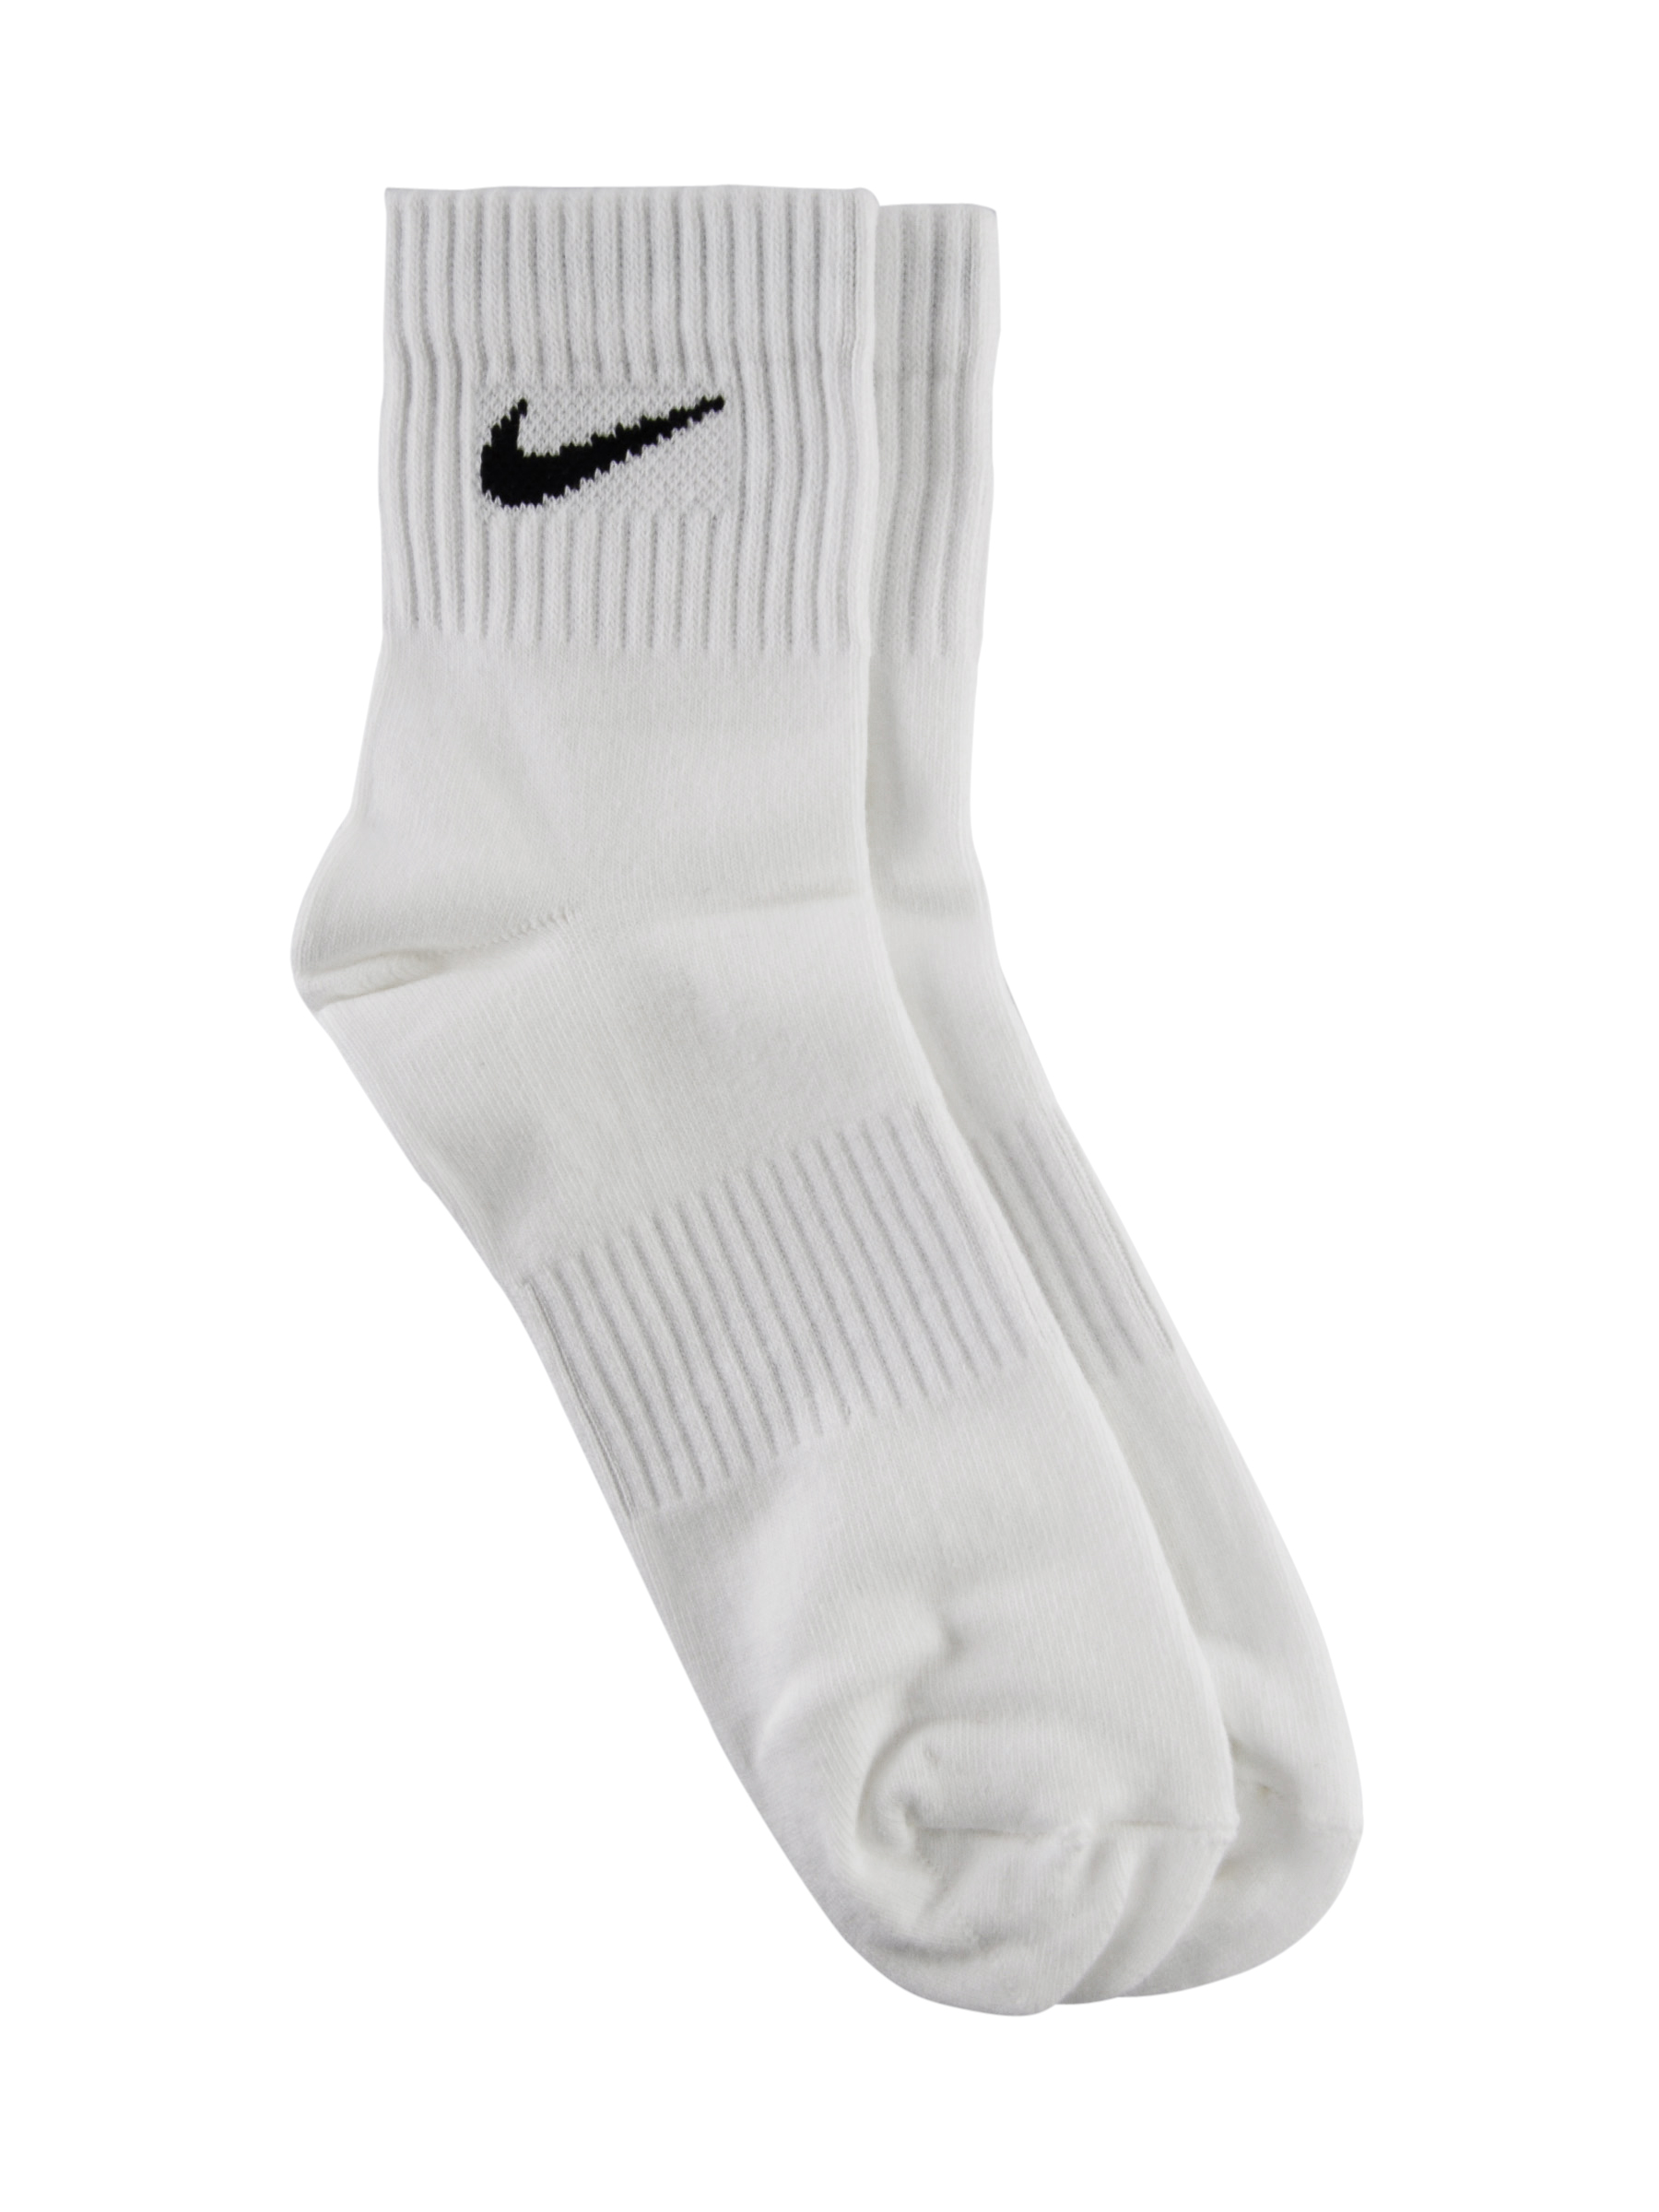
Nike Unisex Sports White Socks
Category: Accessories / Socks / Socks
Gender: Unisex
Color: White
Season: Summer 2012
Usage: Sports